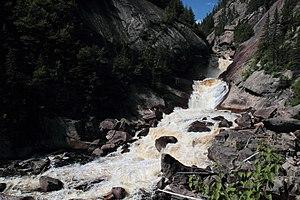
Chute MacDonald sur la rivière MacDonald, Réserve Faunique Port-Cartier-Sept-Îles, Québec, CanadaFrançais
La réserve faunique de Port-Cartier–Sept-Îles est une réserve faunique du Québec située au nord-ouest de Port-Cartier au Québec. Ce territoire créée en 1965 a une superficie de 6 423 km². Il est administré par la Sépaq.